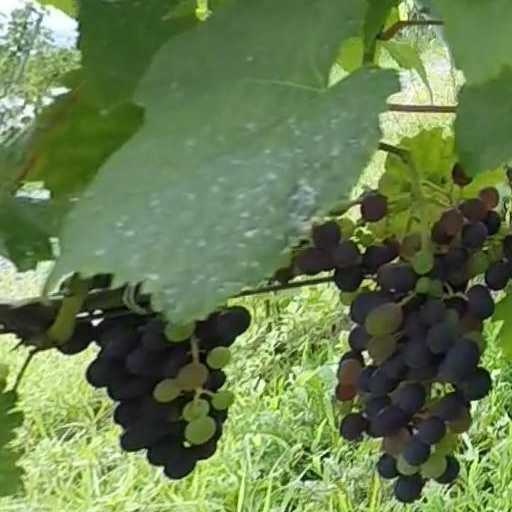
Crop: grape